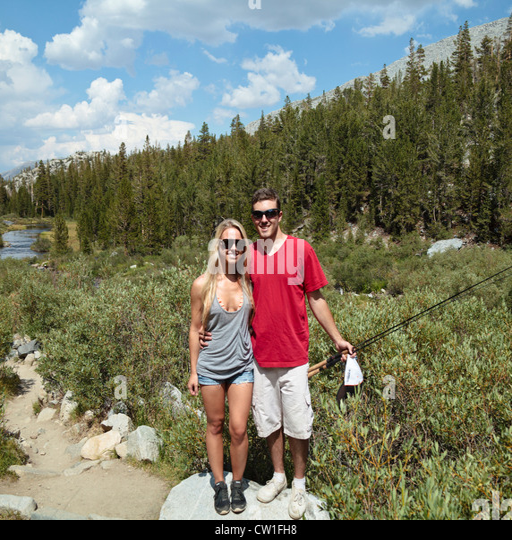
couple on the trail not far